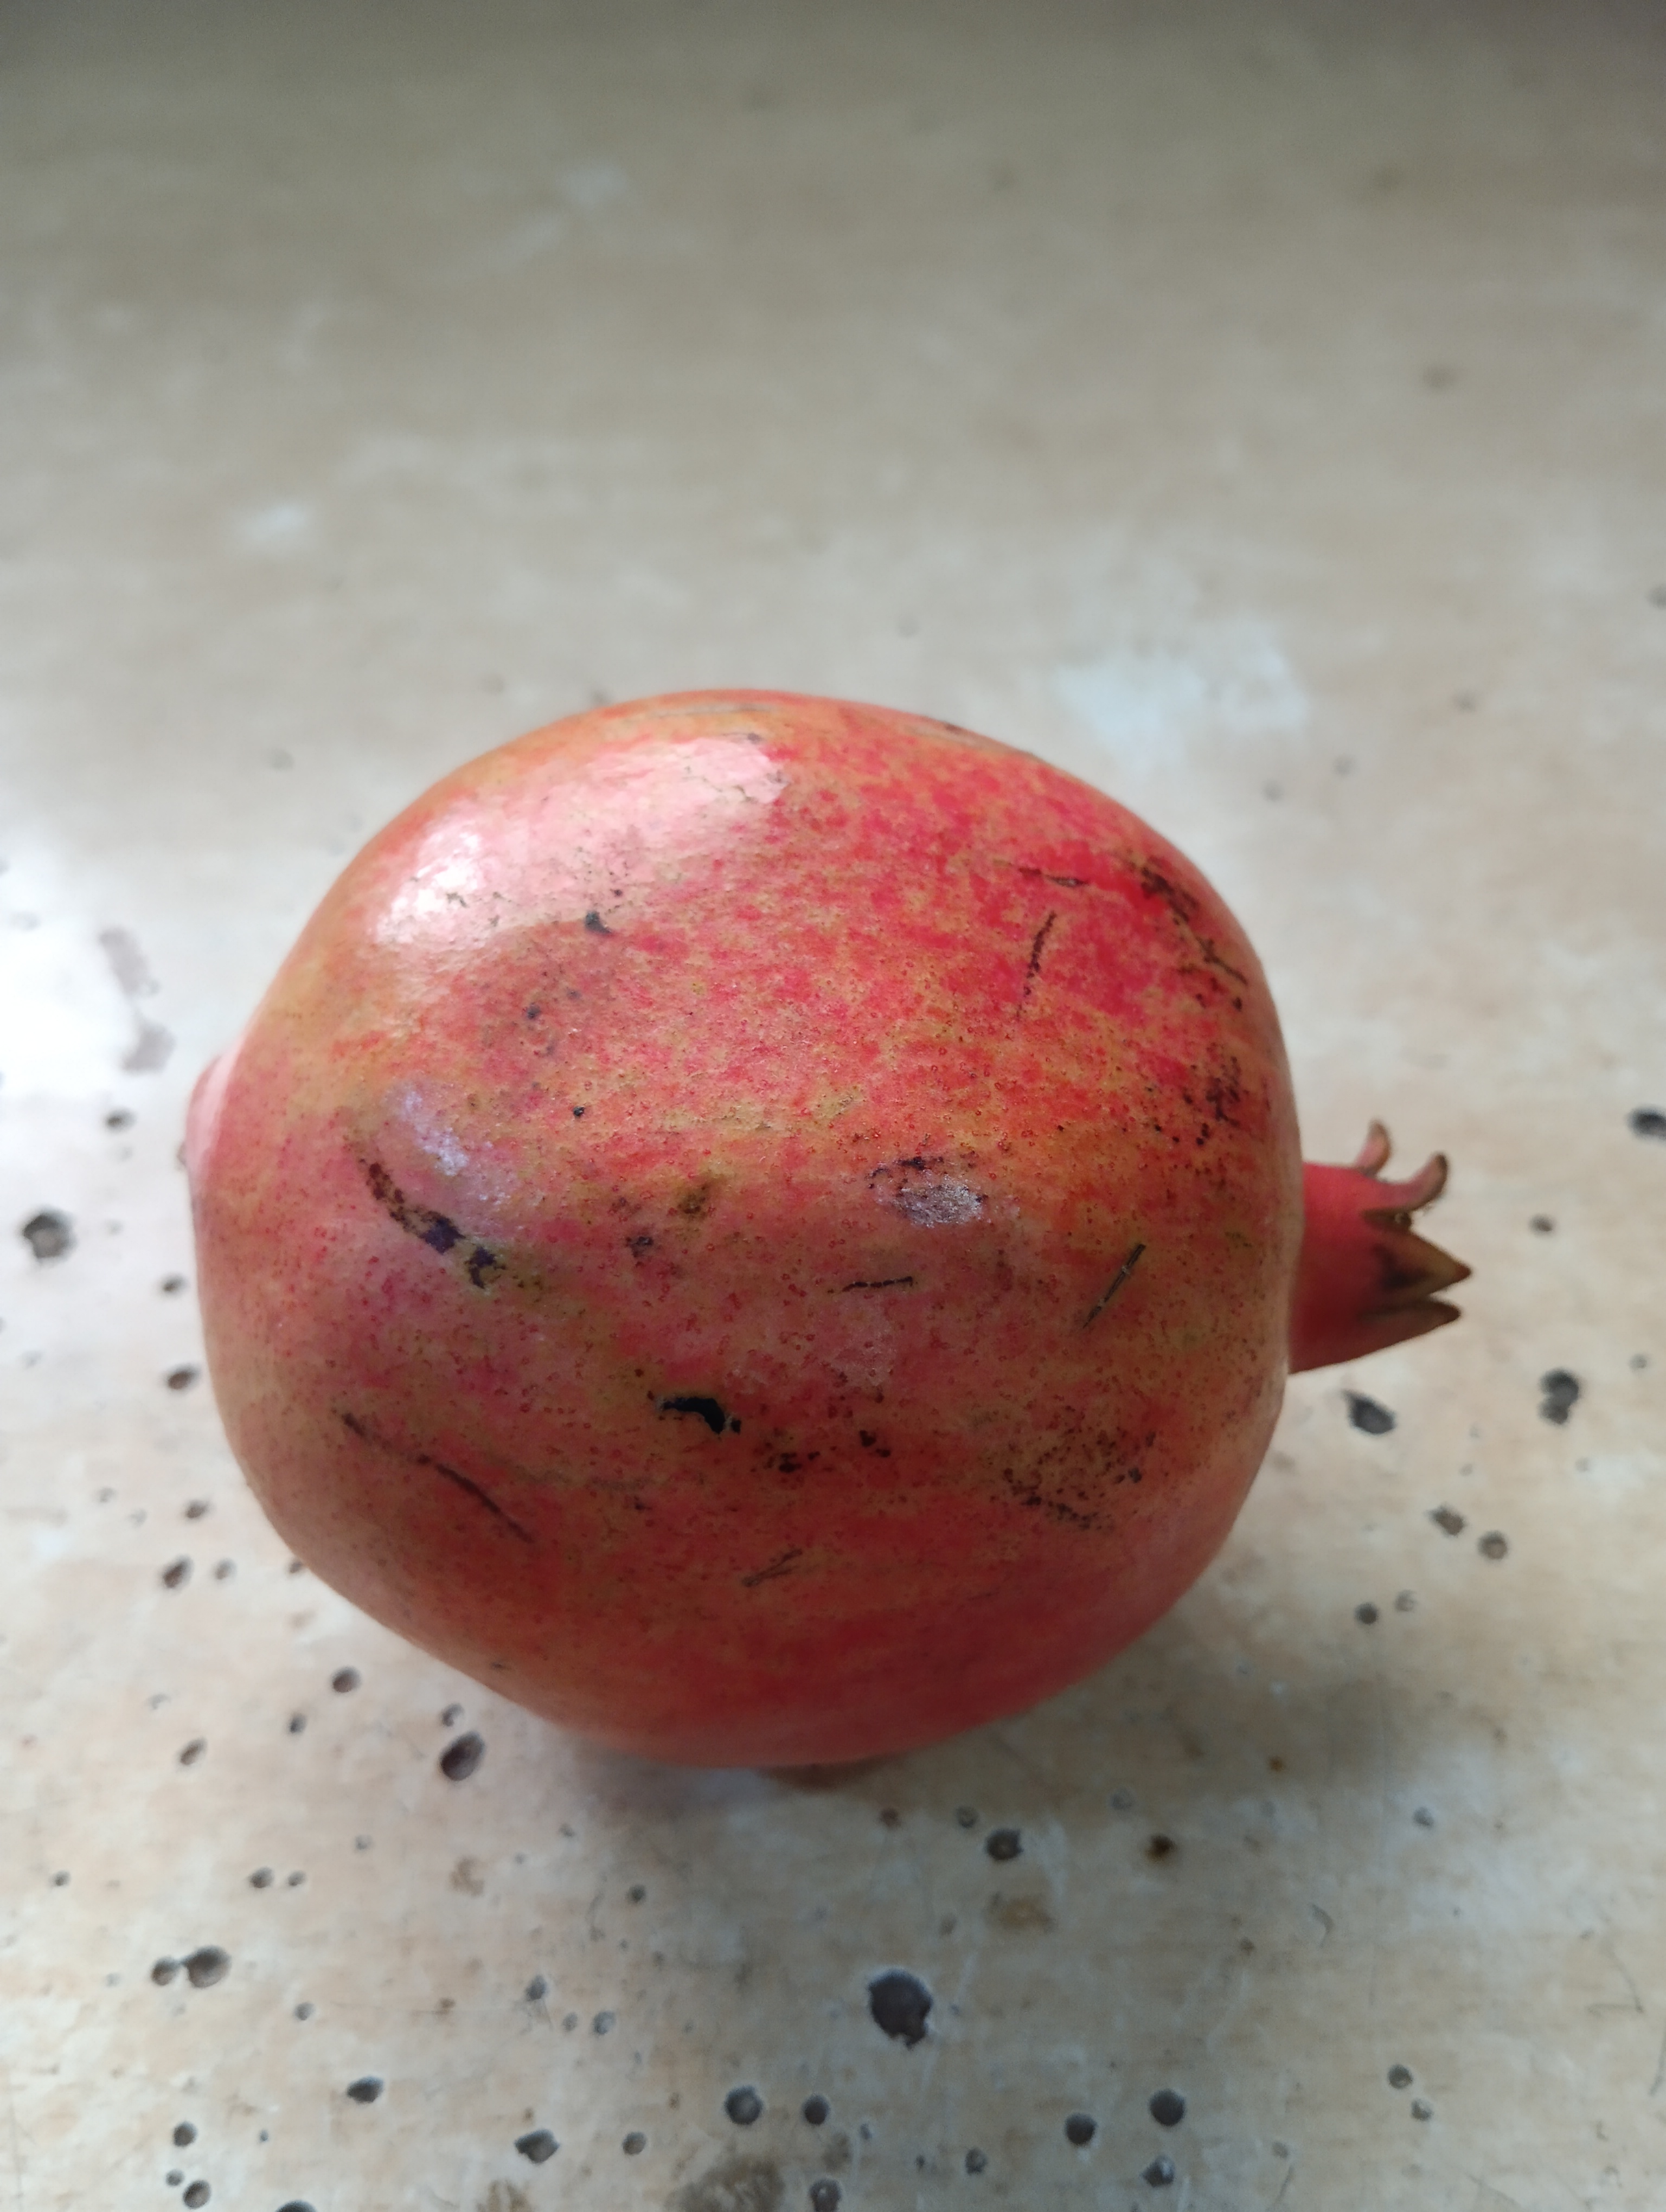
Label: No Defect